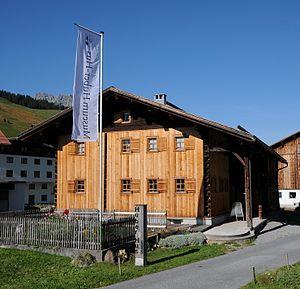
Le bâtiment Huber-Hus de Lech a été construit à la fin du XVIᵉ siècle. Depuis 2005, la maison est devenue un musée et donne à voir à ses visiteurs l’habitat et l’atelier paysan dans ses salles d’expositions permanentes. Des expositions temporaires ont lieu tous les ans. La maison Huber-Hus héberge les archives historiques de la commune de Lech, ainsi qu’une bibliothèque.